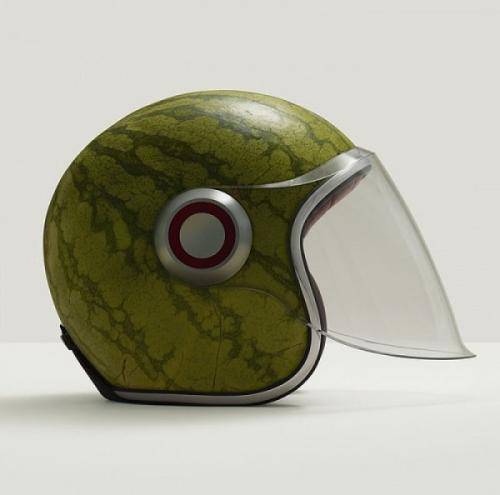
Label: trash